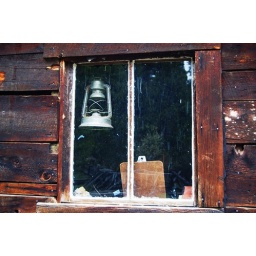
Lantern hangs in this rustic looking window in an old mining building near Breckenridge.